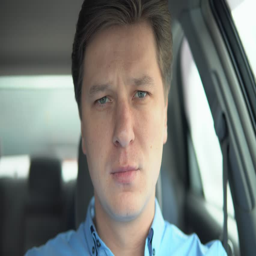
a man is a headache in a car